Michaels

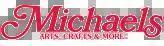
Logo from 1984 to 2009

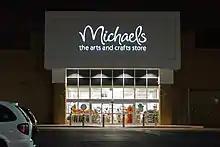
Michaels Store located in Saugus, Massachusetts. This location closed in January 2024.

In 1973, businessman Michael J. Dupey founded Michaels in Dallas, Texas when he converted a money-losing Ben Franklin five and dime store into an arts and crafts store. In 1982, Dallas businessman Sam Wyly bought a controlling interest in the company, which by then had 11 outlets with annual revenues around $10 million. After the sale, Dupey founded MJ Designs, which was later bought out by The Michaels Companies.